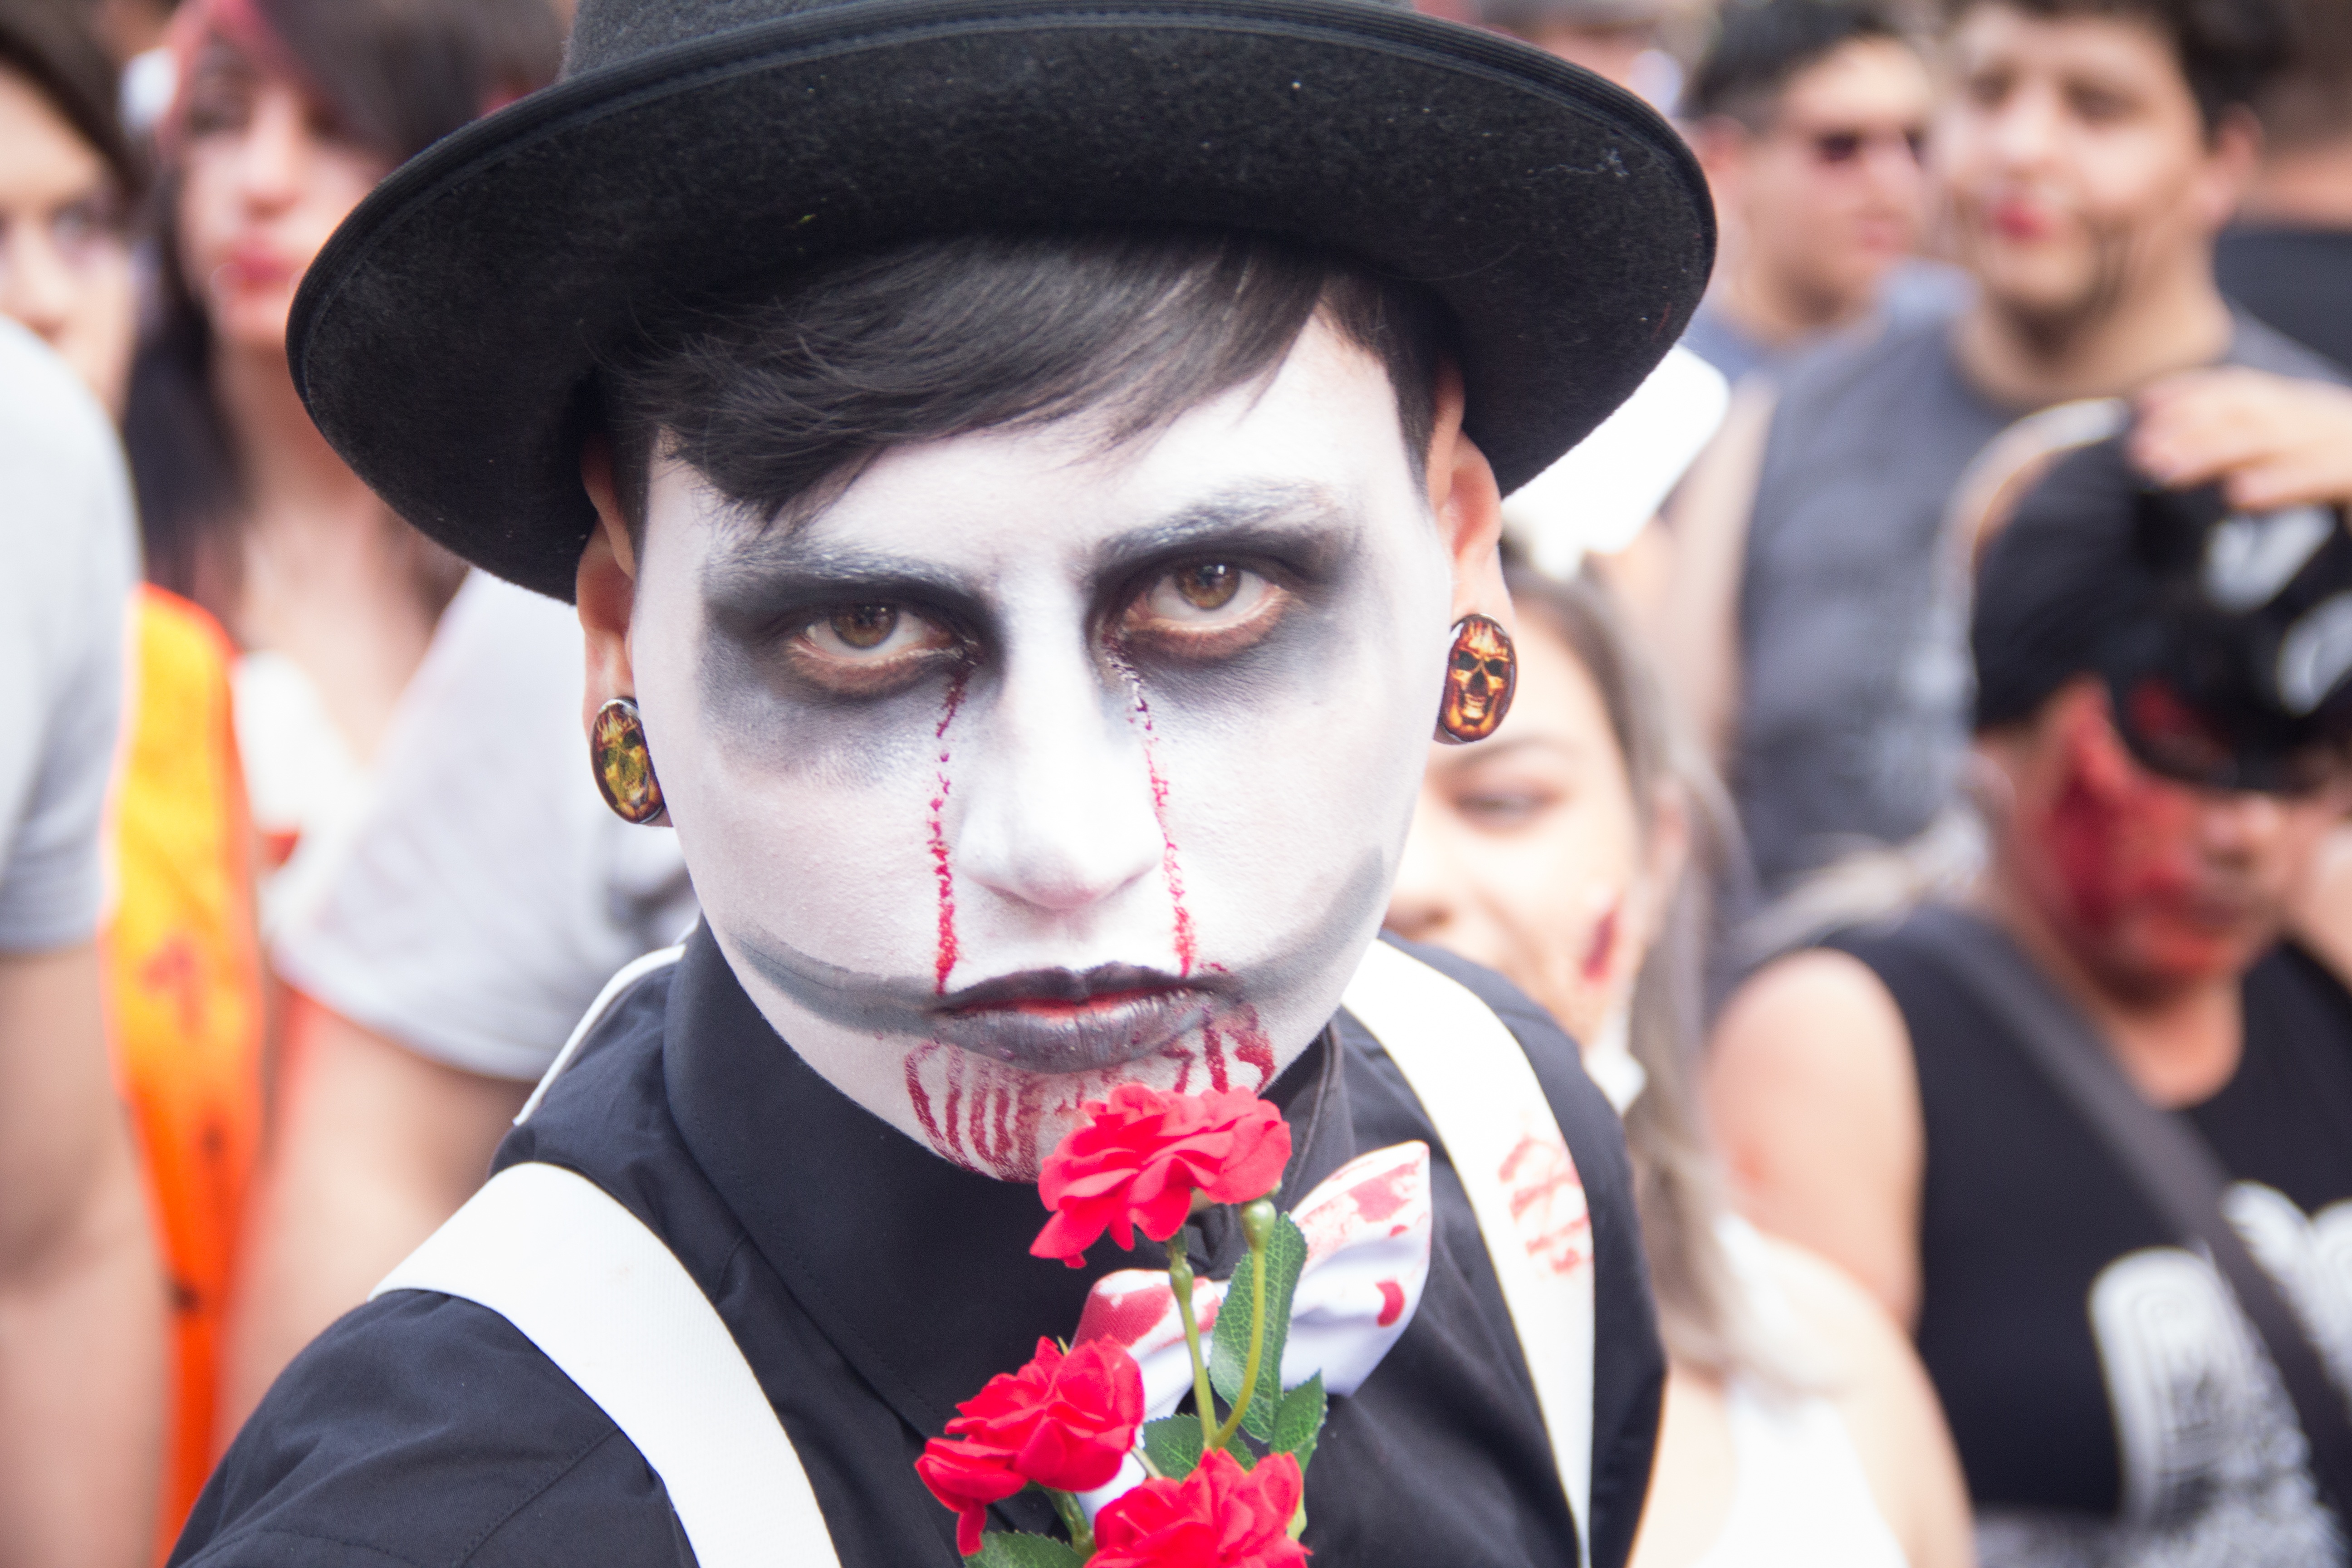
carnival, clothing, death, festival, terror, tradition, zumbie, witches, helloween